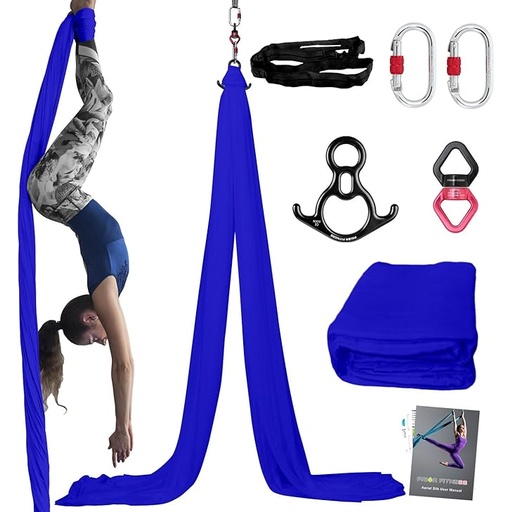
PRIOR FITNESS Aerial Silks Kit Colorful 9/15/20 Yards 40D Nylon Fabric Hammock Set With Hardware & Guide for All Levels Of Aerial Yoga Practice and Acrobatic Flying For Adults Aerial silk
About This The fabric is a high stretch weave,easy to climb,and holds up to 900kgs.The smallest silks measure 9 yards (28ft) with larger sizes up to 15 yards (45ft) With longest sizes up to 20 yards (60ft).Widths vary slightly between prints. Printed fabrics are a little stiffer and easier to grip than our other fabric options. Easy to set up this starter set includes everything you need to get started with aerial silks,including a set of sturdy rigging equipment and clear instructions on how to set it up. Your set will include: 2 x daisy chains,1 x Swivel, and 2 x Steel Screw-lock Carabiners,1x instruction Guide. Excellent Crafted Material:This high quality material is soft to the touch and eases transitions from pose to pose.High Strength 100% Nylon Tricot with a Shimmer Finish It's the best quality,most comfortable,high stretch fabric perfect for aerial dance.The silks are hand-dyed meaning that each silk is unique to you. Suitable for the Occasion and the Crowd:Aerial silks can be used for a variety of artistic and fitness purposes, allowing you to express yourself creatively while improving strength and flexibility.With beginners in mind,this starter set provides a gentle introduction to aerial silks, allowing you to learn at your own pace and progress at a comfortable level. We strive to provide the best possible customer service and highest quality products.Please contact us if you need assistance or have any questions - we're here to help!If you don't have a positive experience for any reason,we will work with you to ensure you get what you need!Email Support.Please contact us if you need assistance. Overview Brand : PRIOR FITNESS Material : Nylon Color : Royal Blue Style : Classic Number of Items : 5
Brand: PRIORFITNESS
Category: Sporting Goods > Athletics > Gymnastics > Gymnastics Training Aids